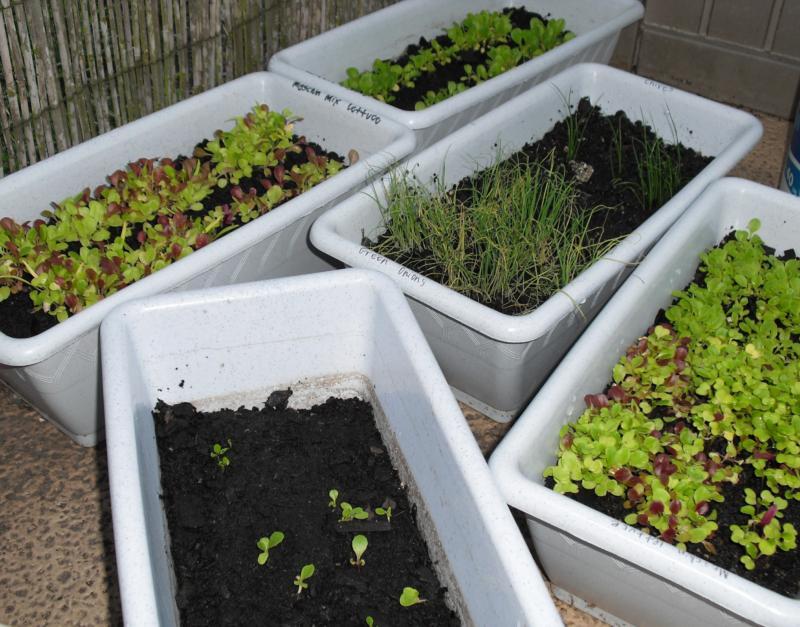
Shamba lenye mimea iliyopandwa kwa safu na mfumo wa umwagiliaji wa matone unaonekana katikati, ukipeleka maji moja kwa moja kwenye mizizi ya mimea. Mfumo huu unajumuisha bomba kuu linalopita katikati ya shamba na mabomba madogo ya matone yaliyotandazwa kando ya safu za mimea. Udongo unaonekana kuwa tayari kwa kilimo na mimea ni ya kijani kibichi na inakua vizuri kutokana na umwagiliaji huu.